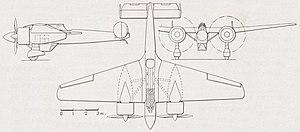
Plan 3-vues du SNCAC/Hanriot NC 510